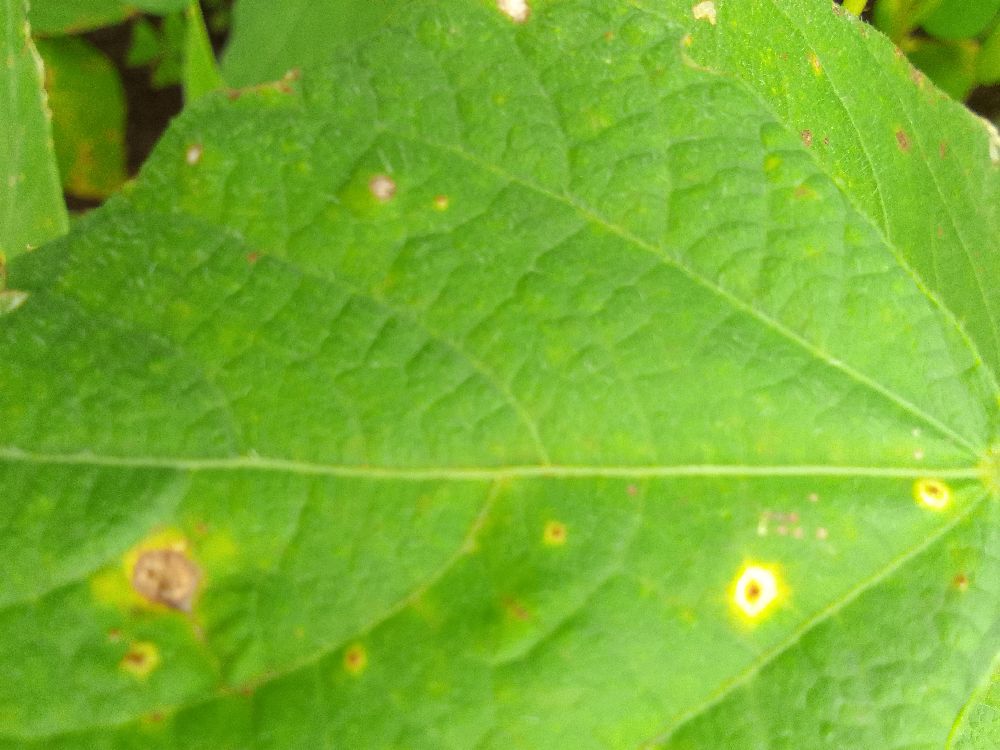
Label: rust